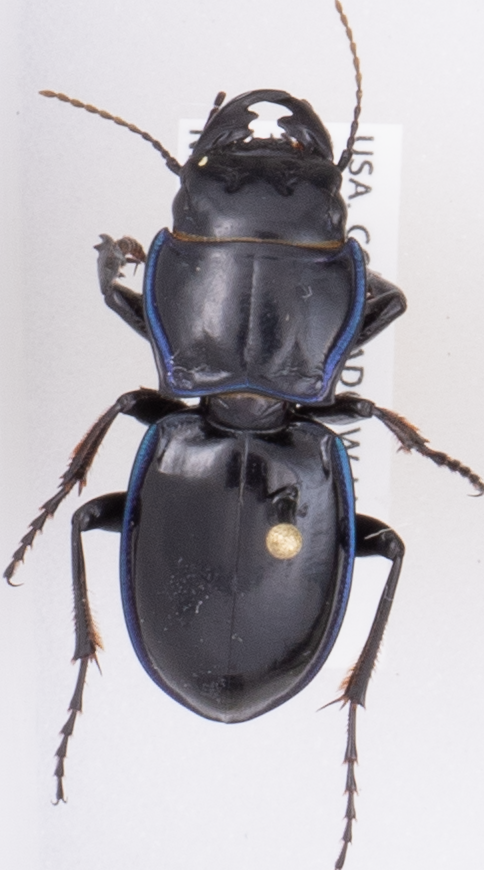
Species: Pasimachus elongatus
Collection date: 2018-08-30
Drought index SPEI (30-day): -0.932
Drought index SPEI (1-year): -0.764
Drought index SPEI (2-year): -0.746